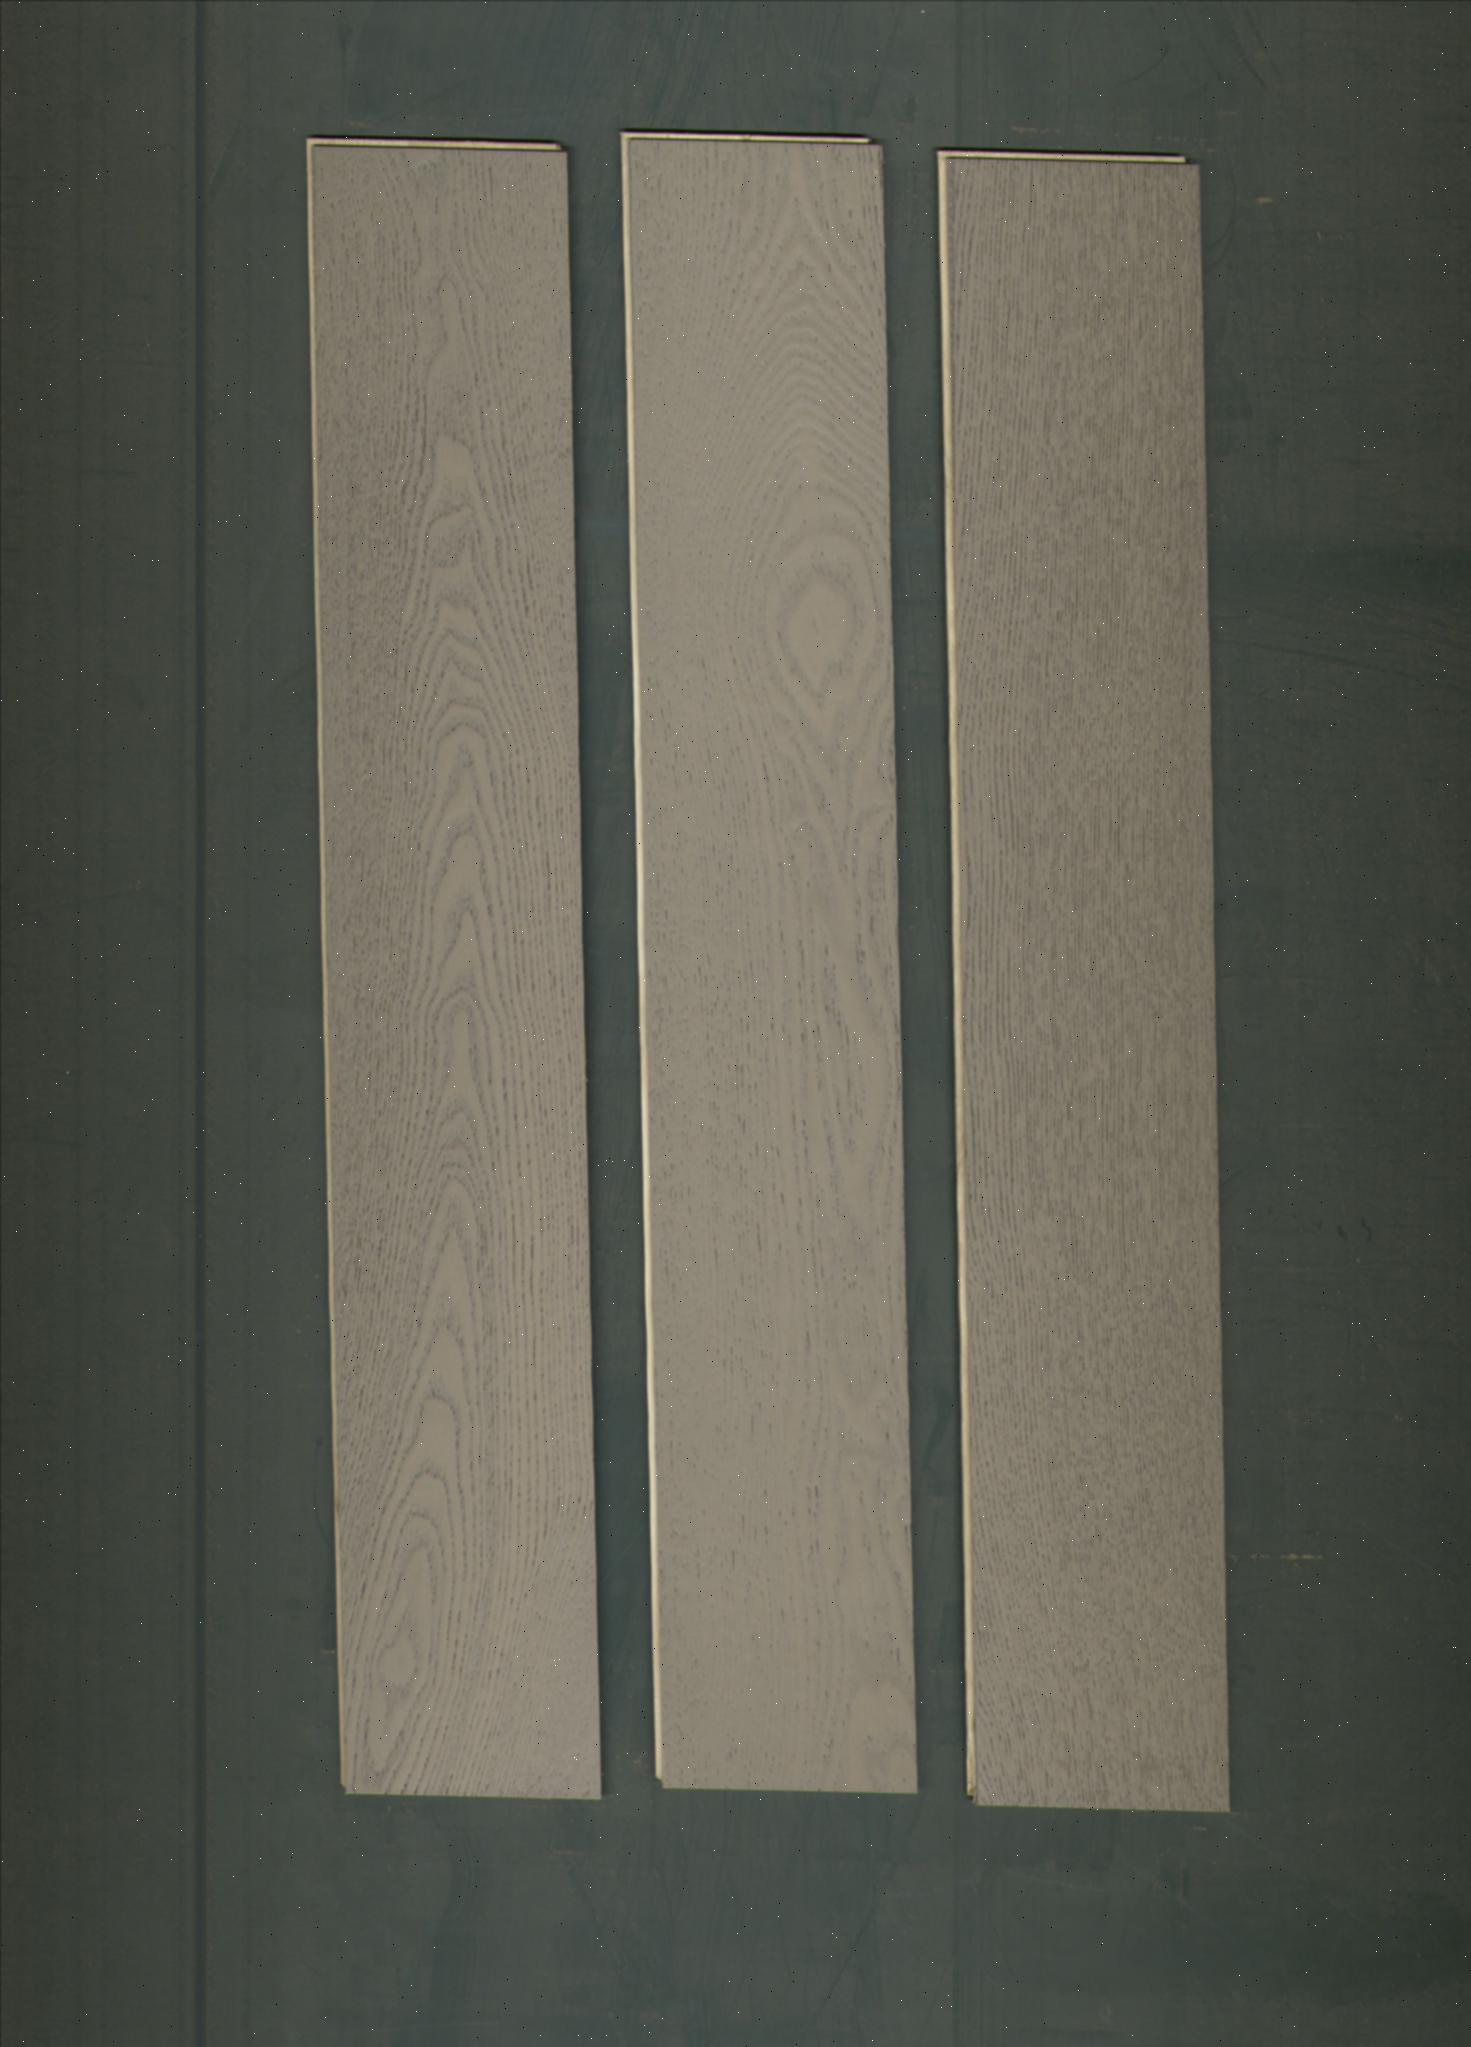
Label: mixers